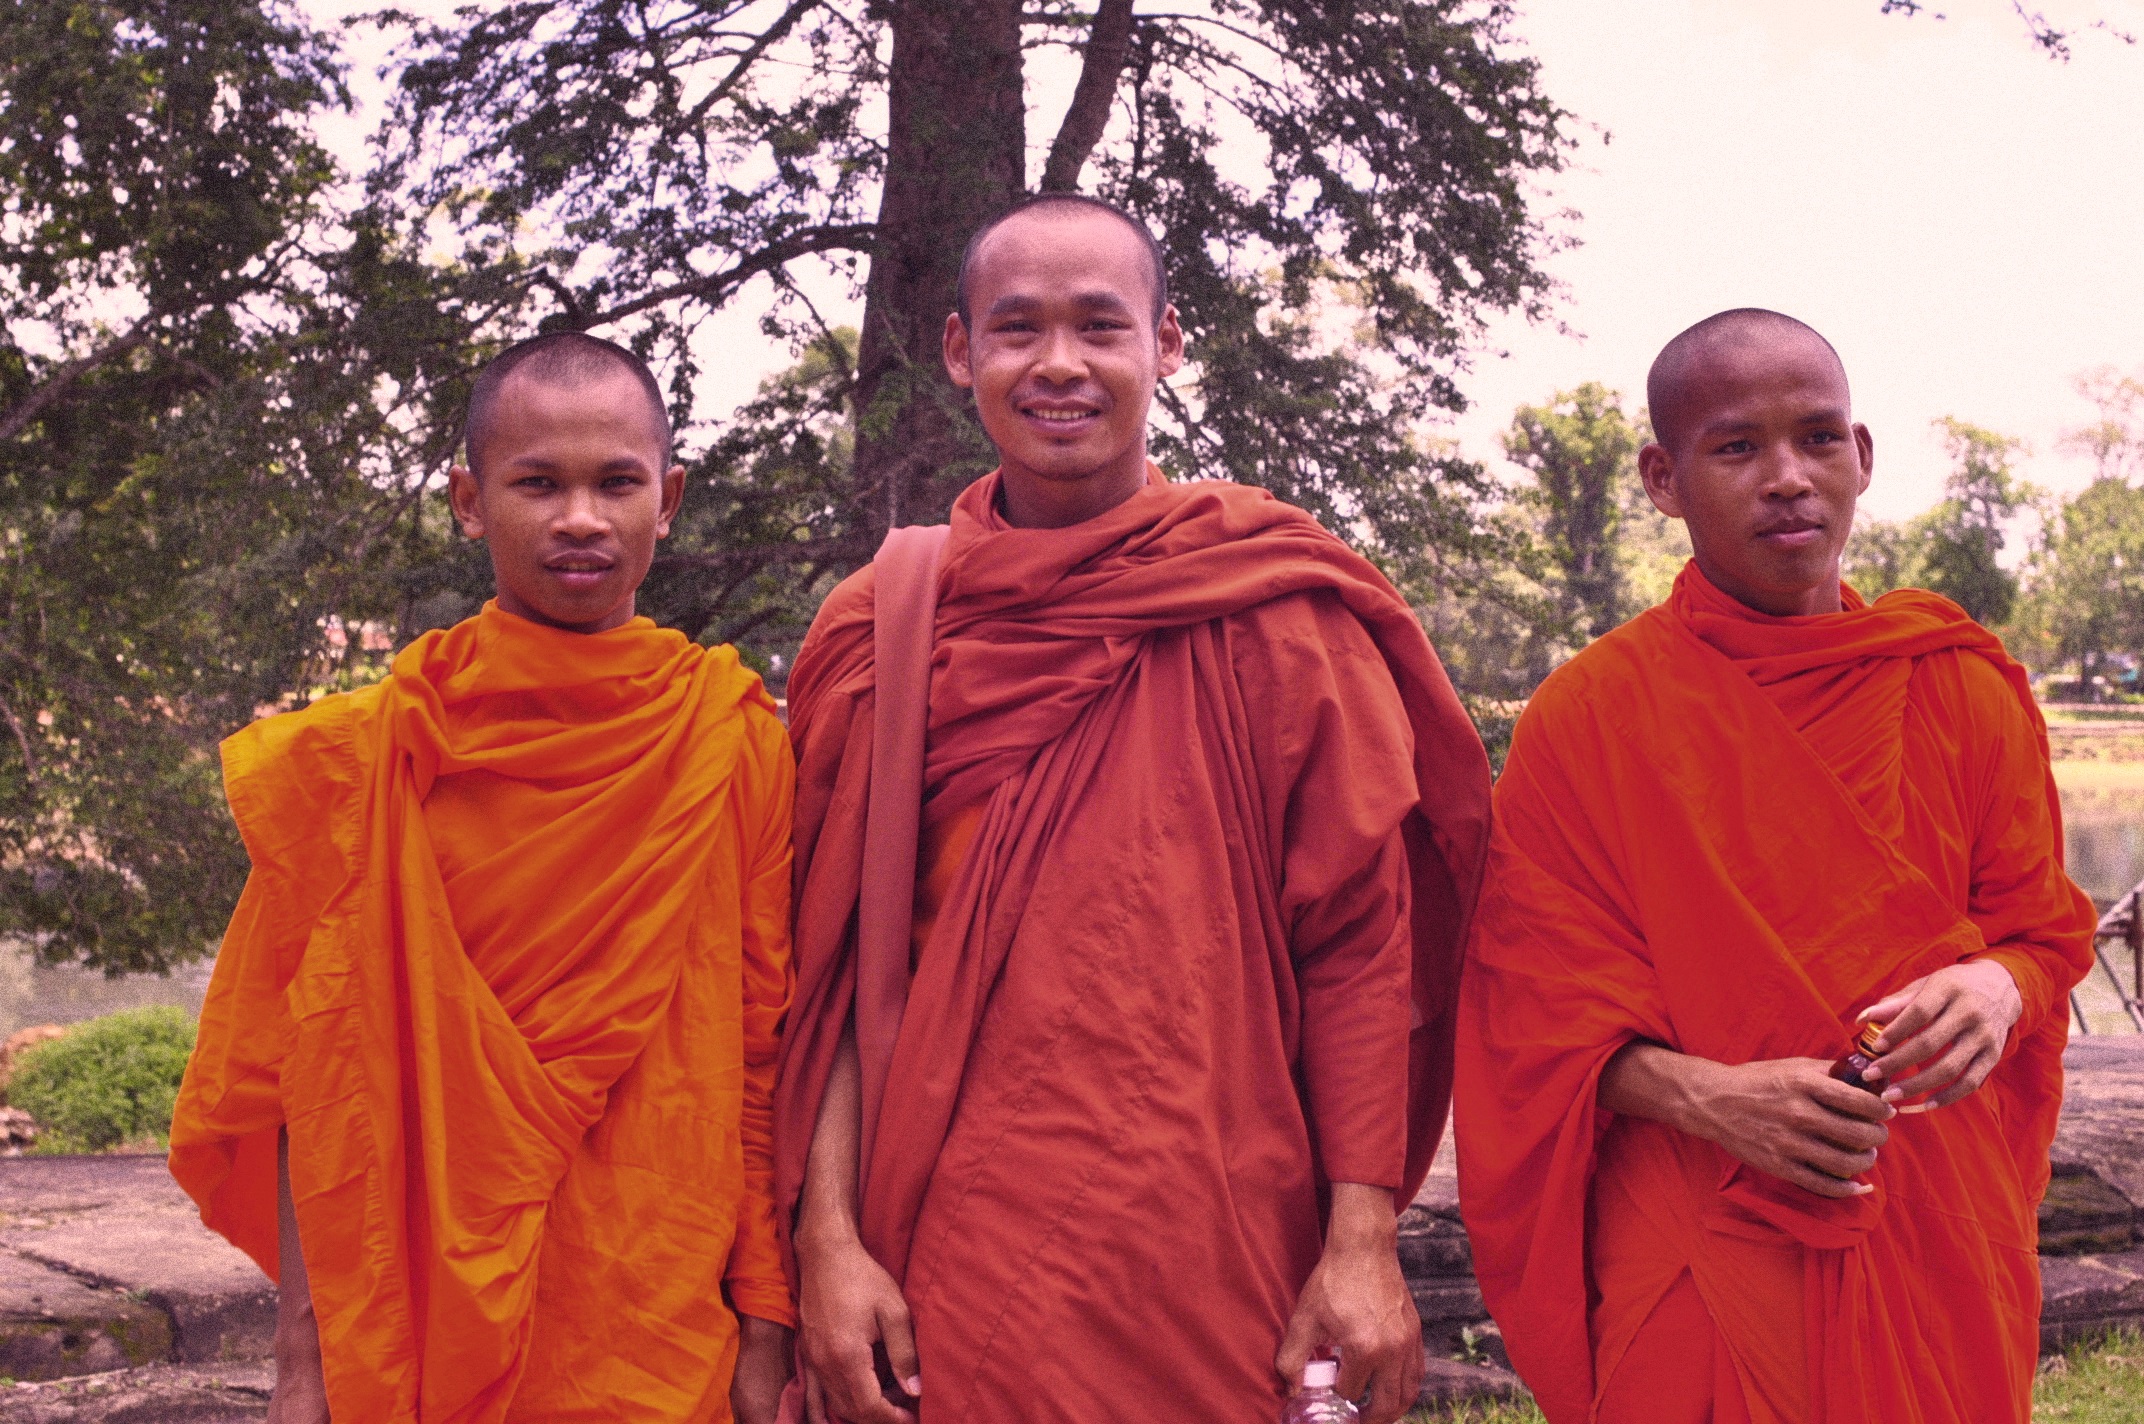
person, people, monk, profession, temple, bishop, lama, guru, blessing, clergy